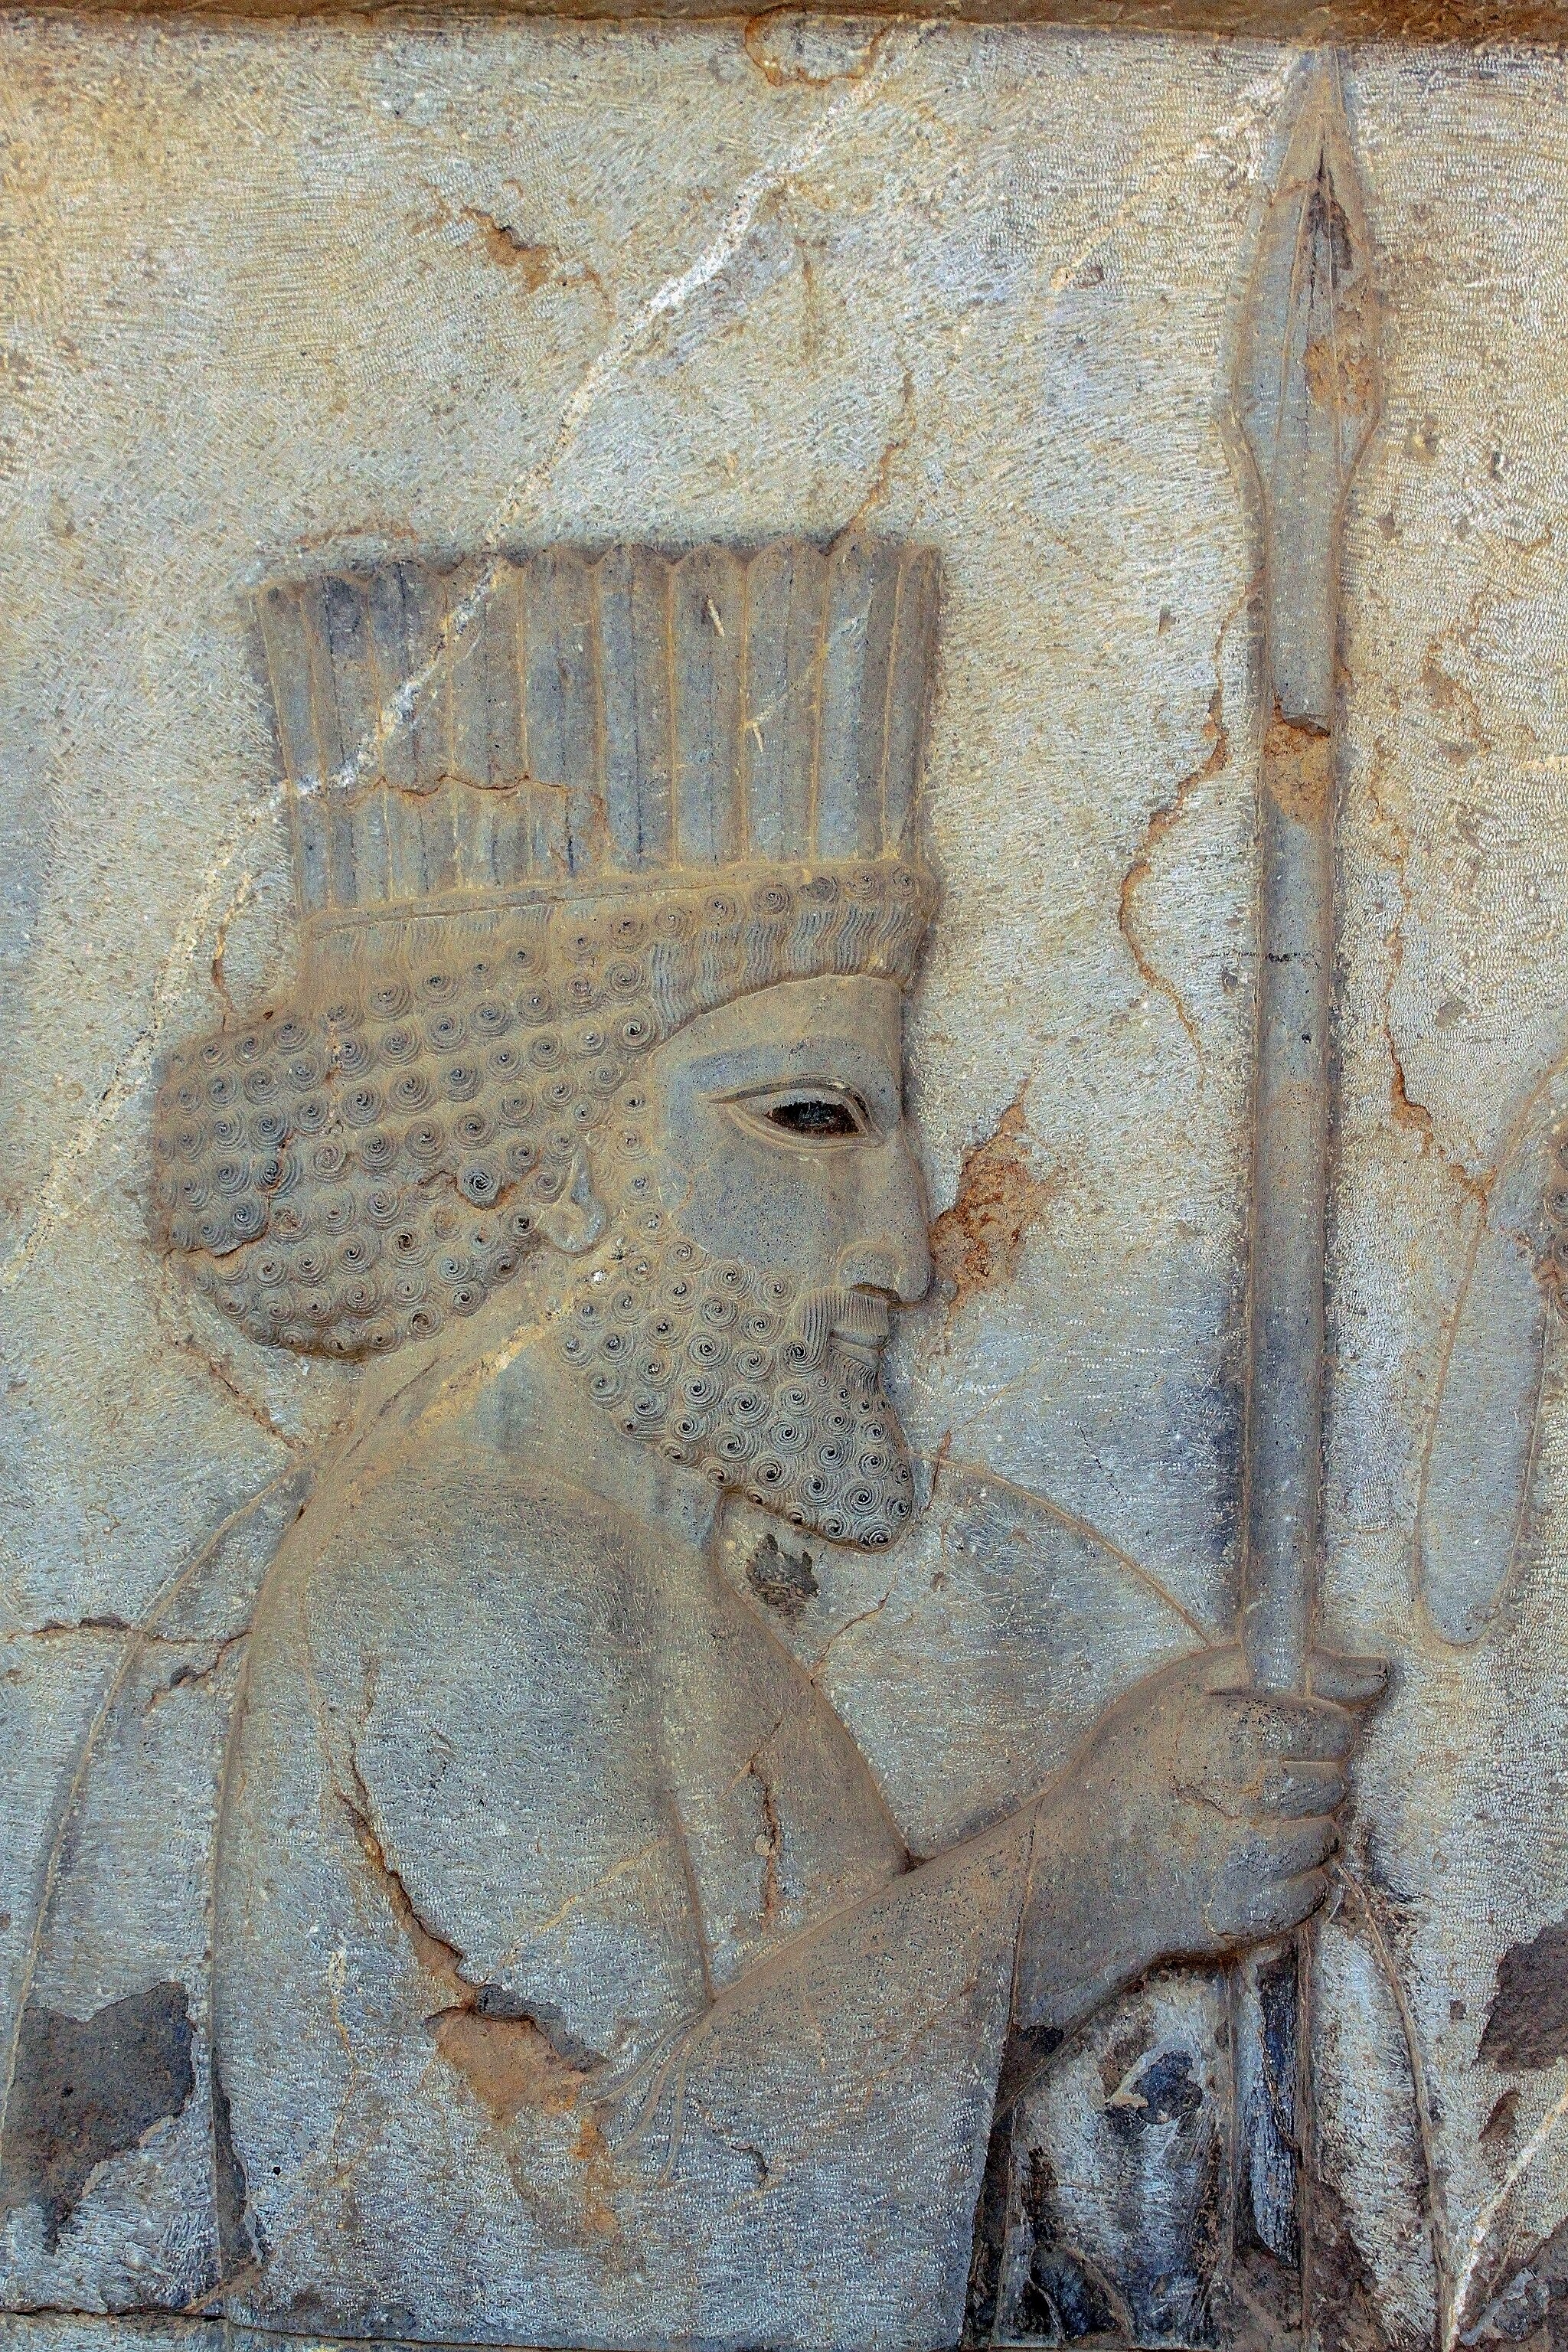
Title: Reliefs in Persepolis نگاره های تخت جمشید 19
Description: Persepolis was the ceremonial capital of the Achaemenid Empire (ca. 550–330 BC). It is situated 60 km northeast of the city of Shiraz in Fars Province, Iran
Date: 2009-07-14 04:01:57
Categories: Men wearing hats in Iran, Taken with Canon EOS 500D, Self-published work, Hats of Iran, Bearded men in art, Files with coordinates missing SDC location of creation, Reliefs of Achaemenid warriors in Persepolis, Iran photographs taken on 2009-07-14, Photographs by Mostafa Meraji, Aesthetics of Iran, Achaemenids warriors